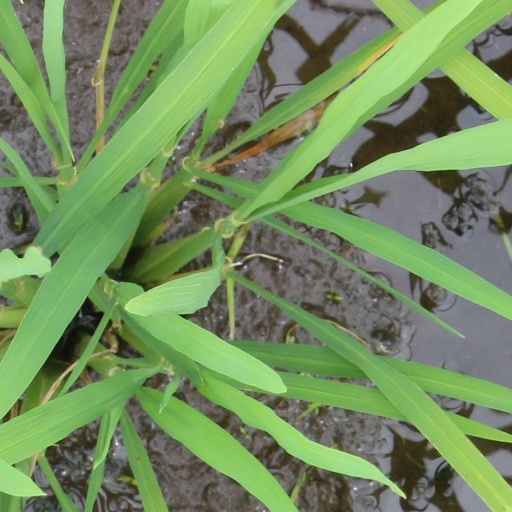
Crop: rice